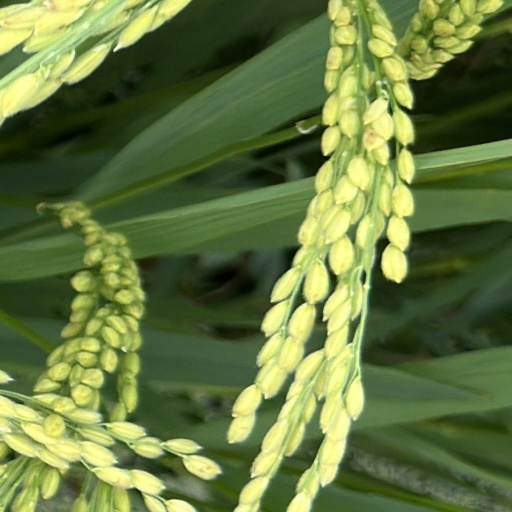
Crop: rice